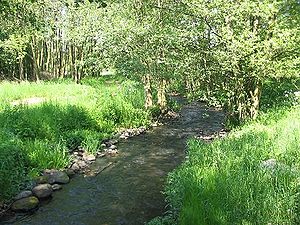
Stepenitz (Brandenburg)
Stepenitz er en 84 kilometer lang biflod til Elben i Landkreis Ostprignitz-Ruppin og Landkreis Prignitz i den tyske delstat Brandenburg.